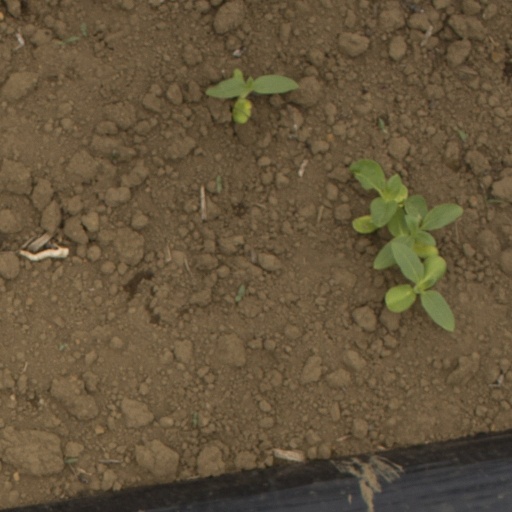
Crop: Jerusalem artichoke